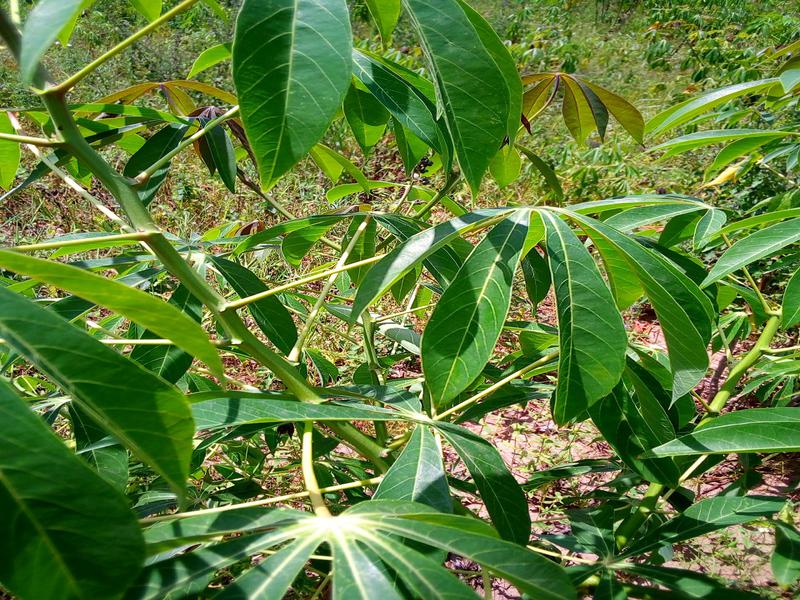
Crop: cassava
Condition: healthy